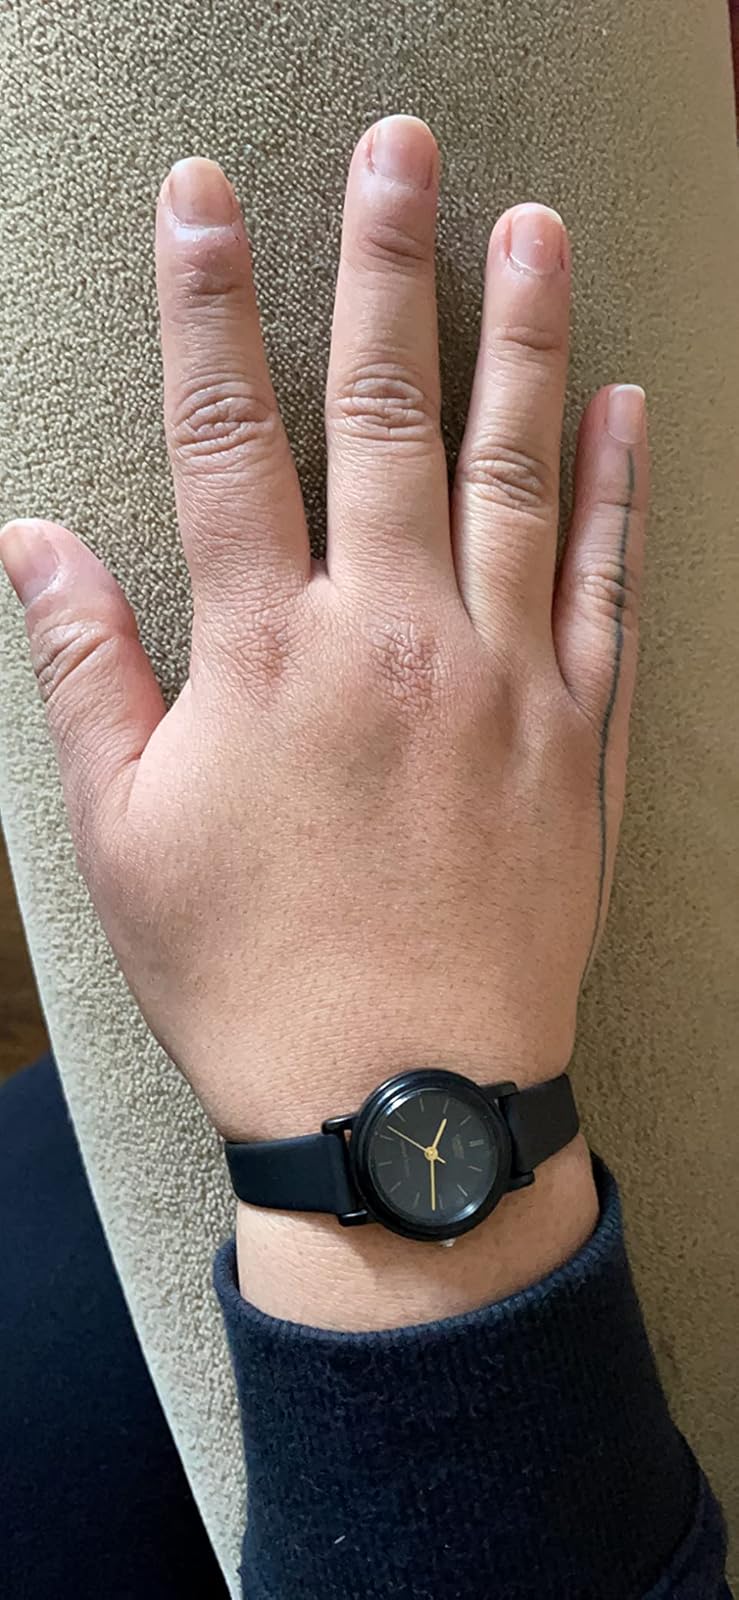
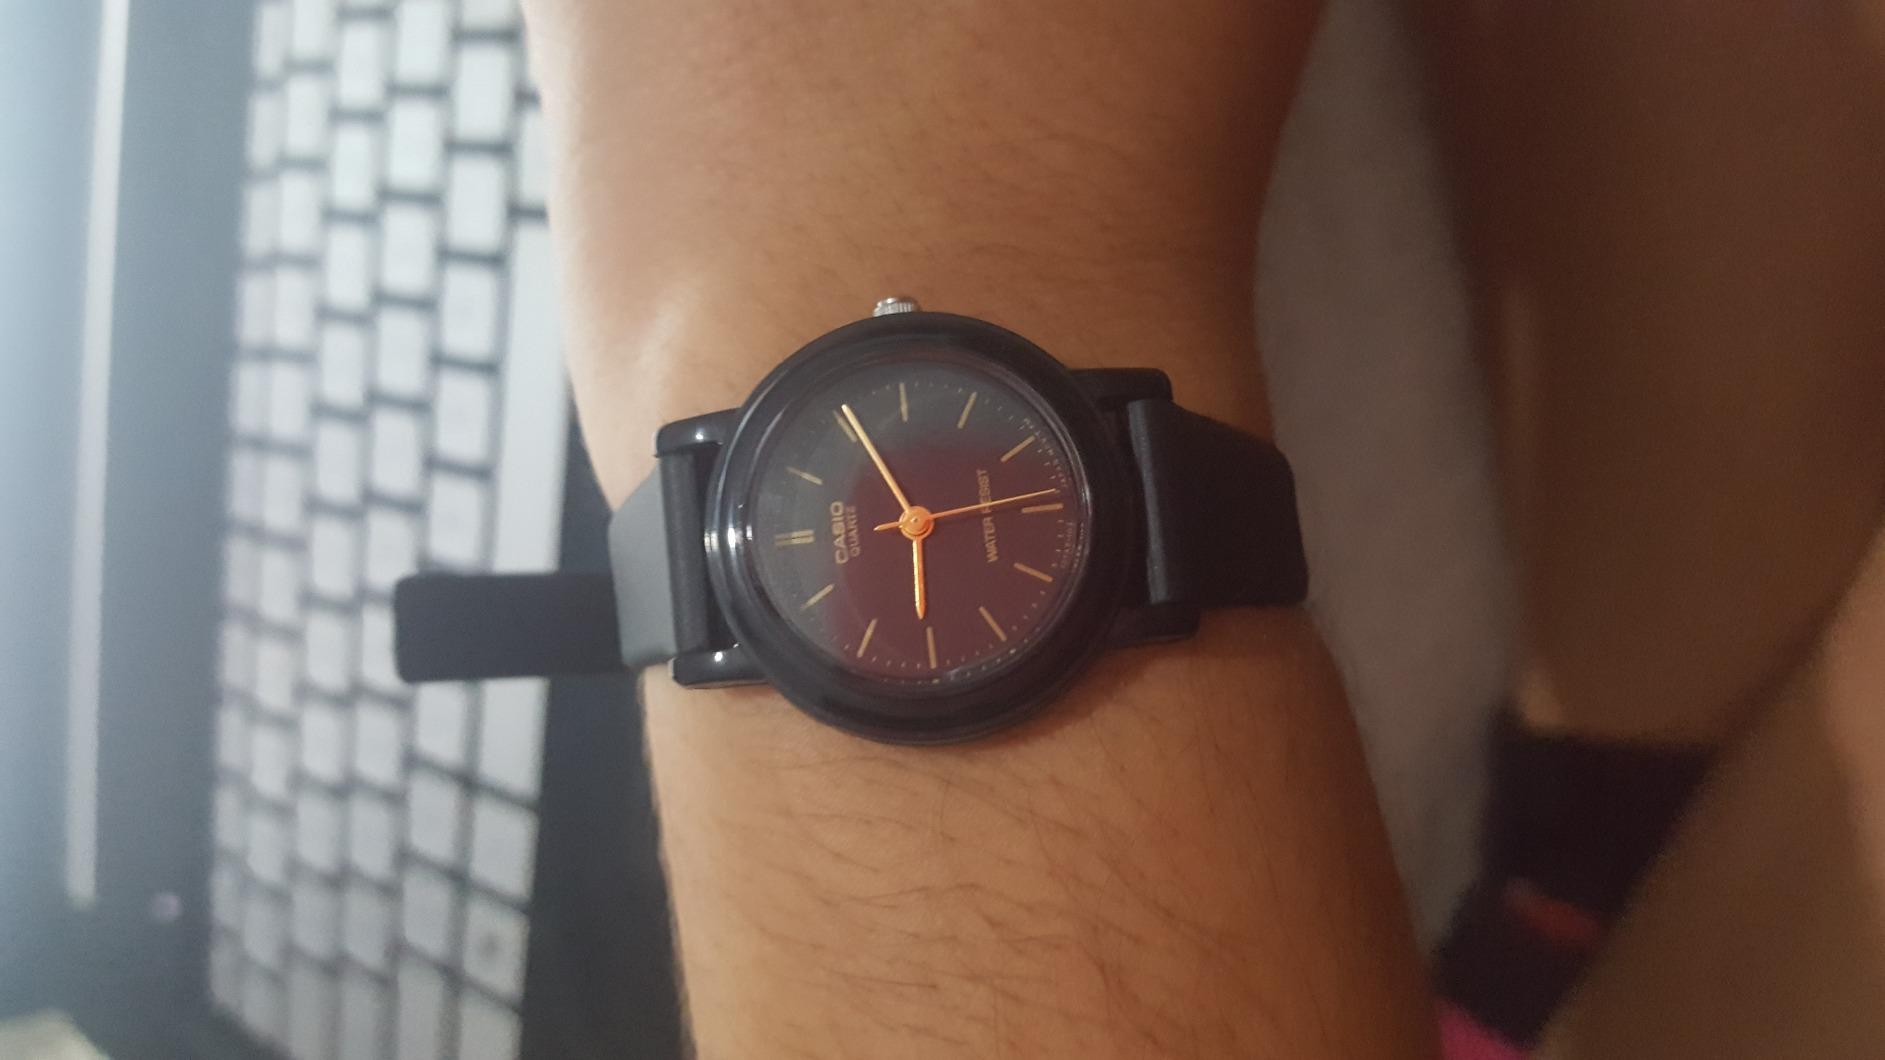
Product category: accessories_watch
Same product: yes